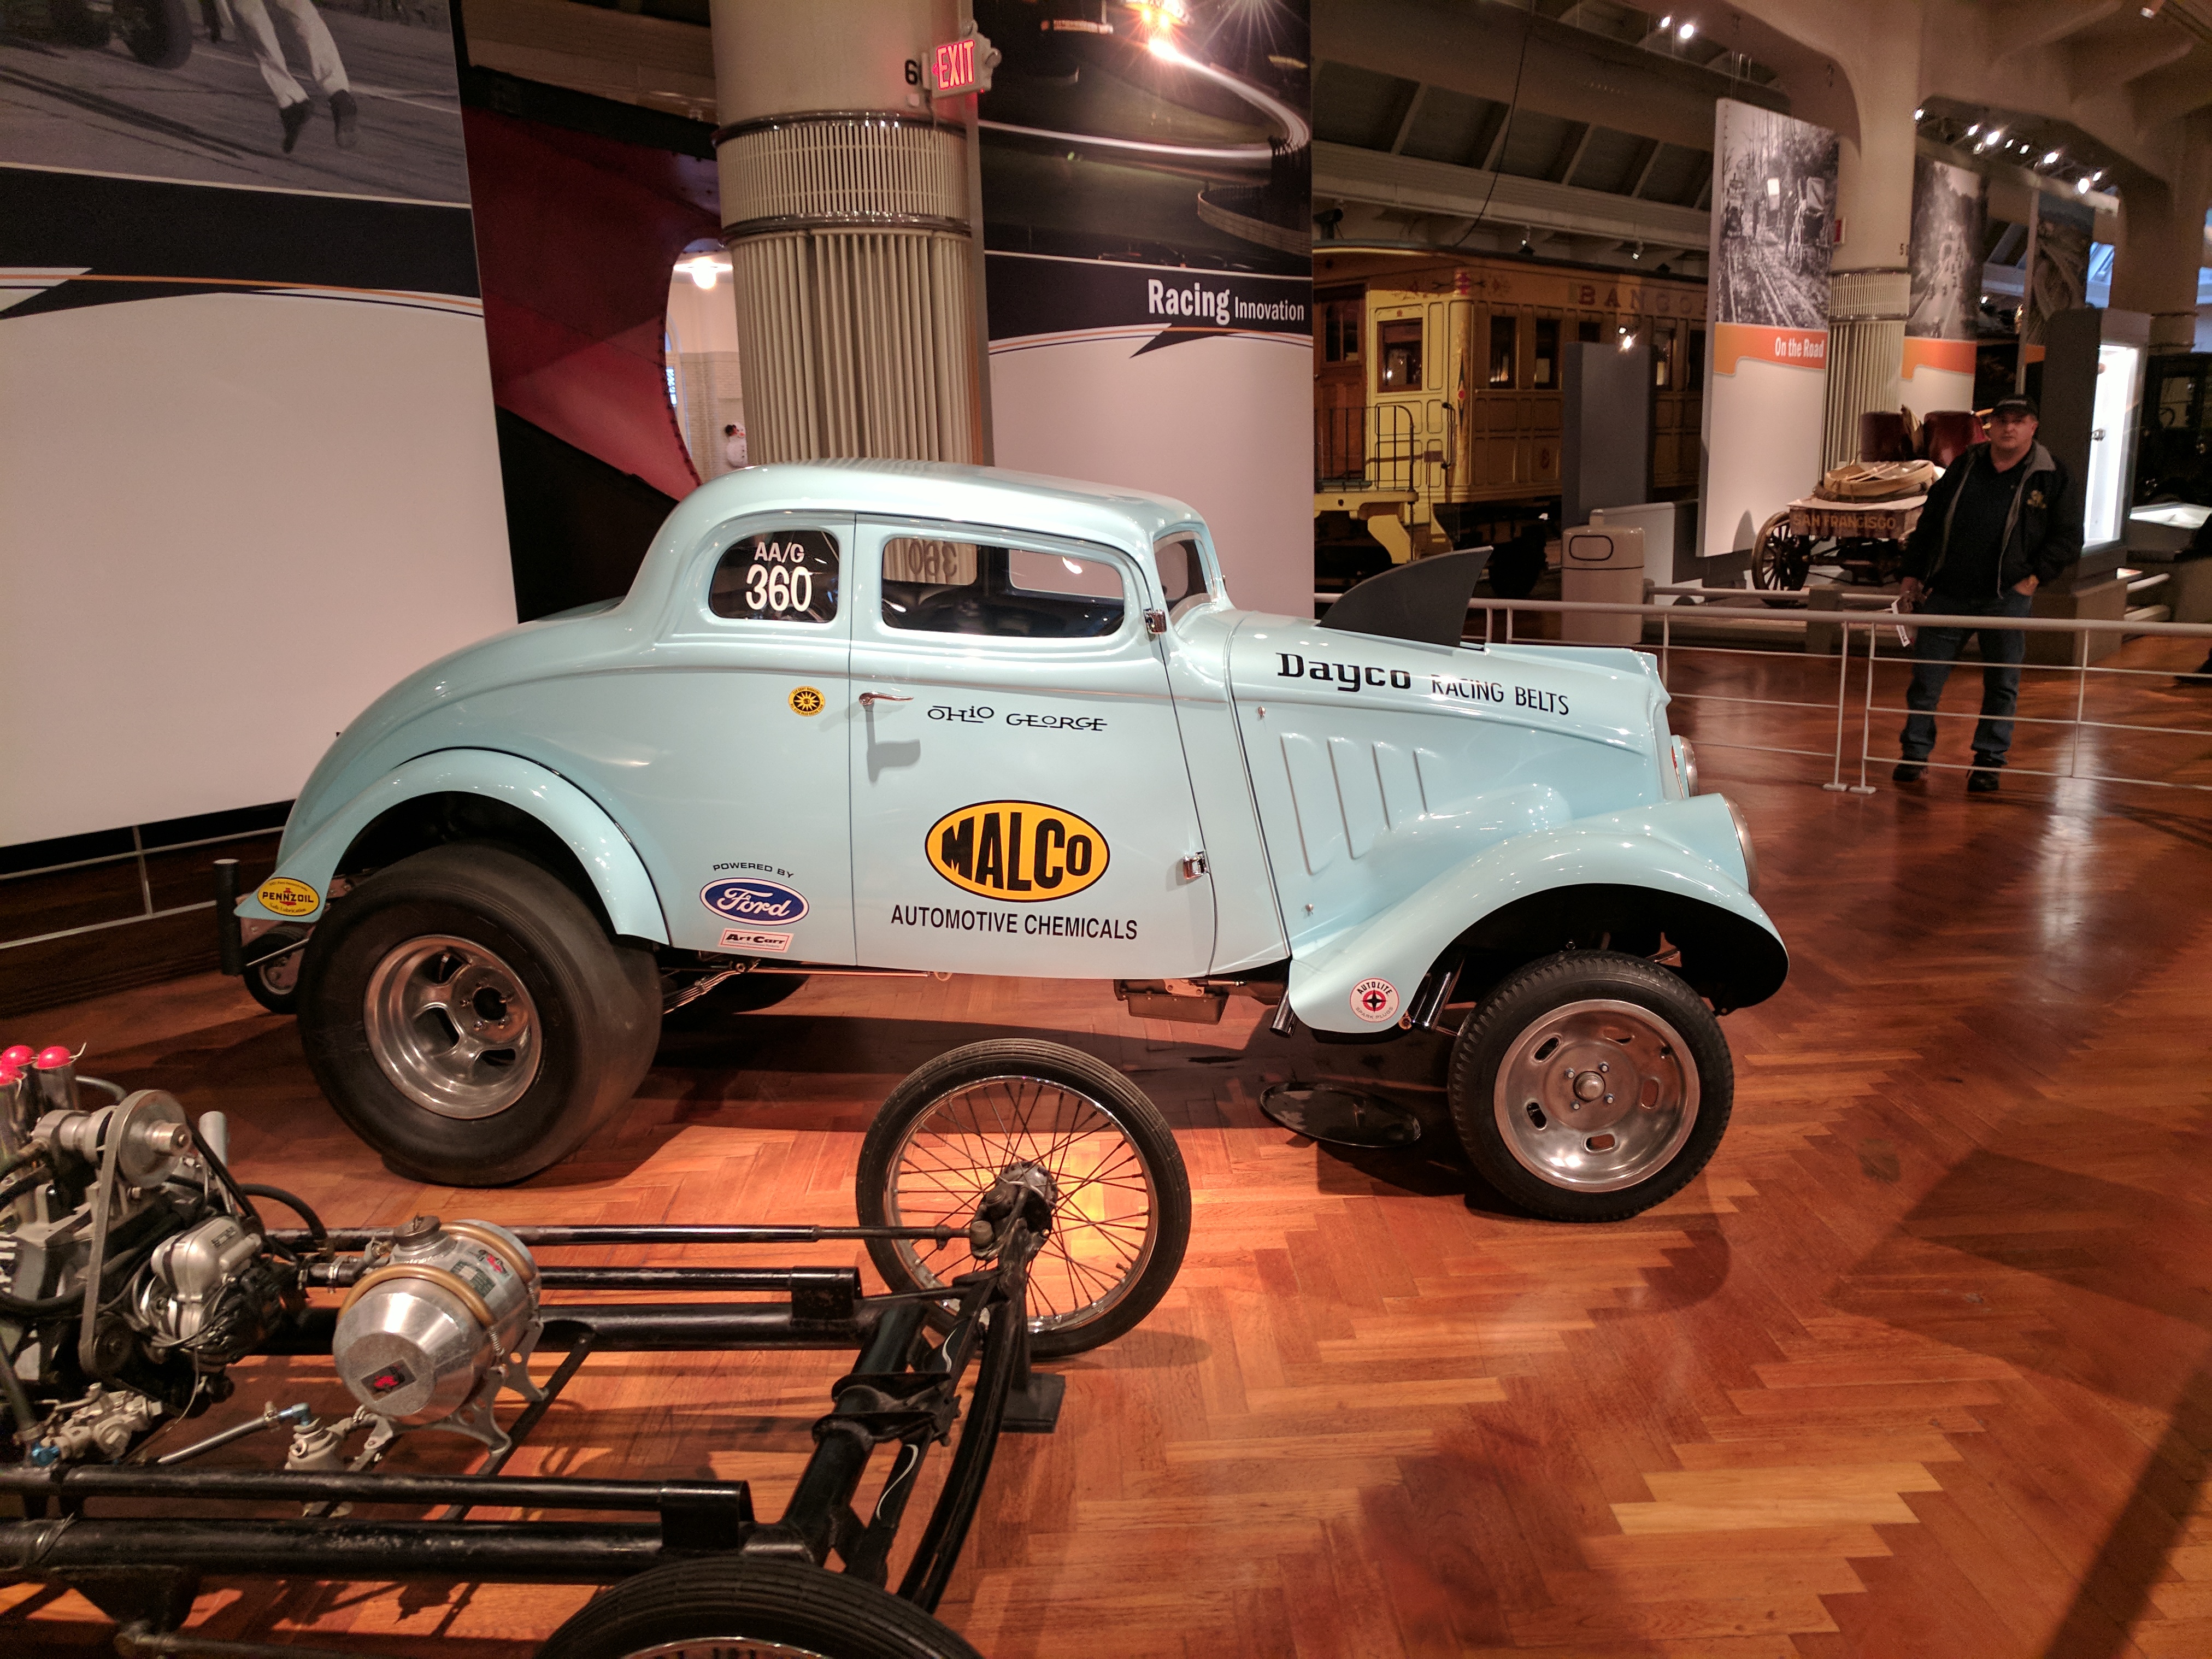
ford, museum, car, cars, auto, automobile, automobiles, machine, machines, land vehicle, motor vehicle, vehicle, classic, classic car, vintage car, antique car, automotive design, auto show, automotive exterior, custom car, hardtop, coupe, off road vehicle, hot rod, city car